Vusamazulu Credo Mutwa

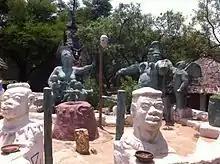
An entrance marked by sculptural portrait of King Ngungunyane on the left and King Shaka on the right.Initiation area of the Kwa-Khaya Lendaba Cultural village in Soweto

In 1974, Credo obtained a piece of land on the Oppenheimer gardens in Soweto in order to create an African cultural village to preserve cultural heritage and his own teachings. He created traditional dwellings imaginatively representing building patterns from across Africa, while human and mythological figures brought to life African folk-lore, beliefs and traditions as seen through his artistic vision. At the time, as the locals were steeped in Christianity, they were suspicious of the cultural village.